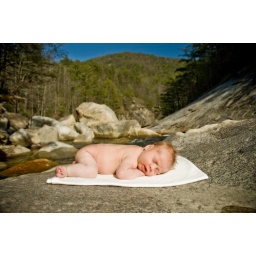
Mary Frances sleeping on a rock in the national forrest.